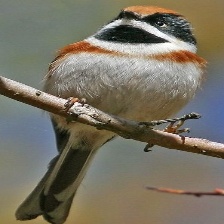
Species: BLACK THROATED BUSHTIT
Scientific name: AEGITHALOS CONCINNUS